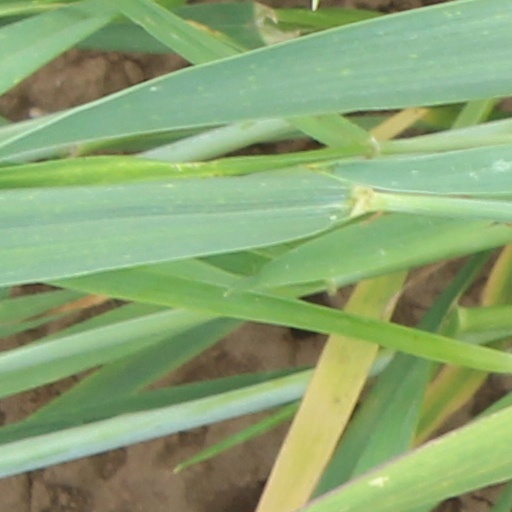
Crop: wheat